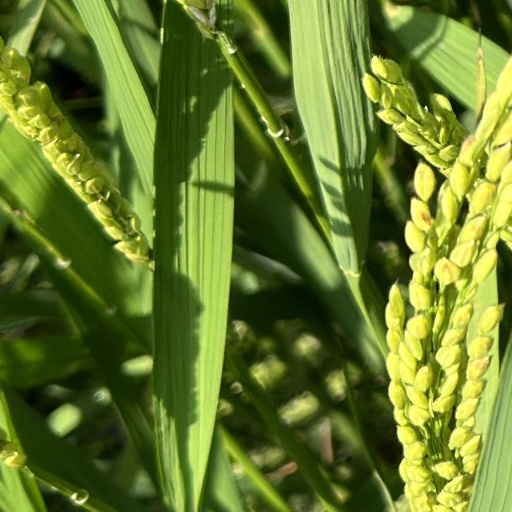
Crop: rice